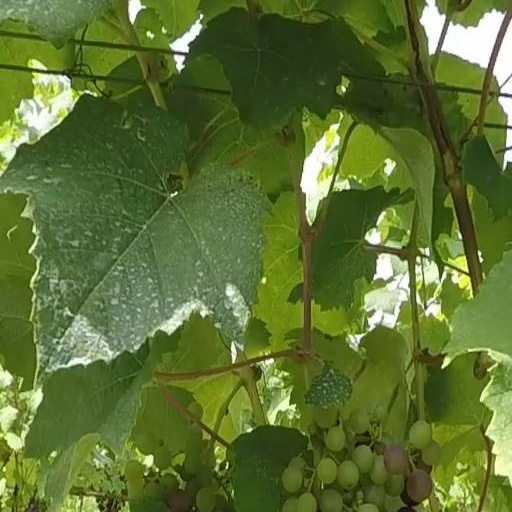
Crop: grape